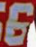
Number: 6